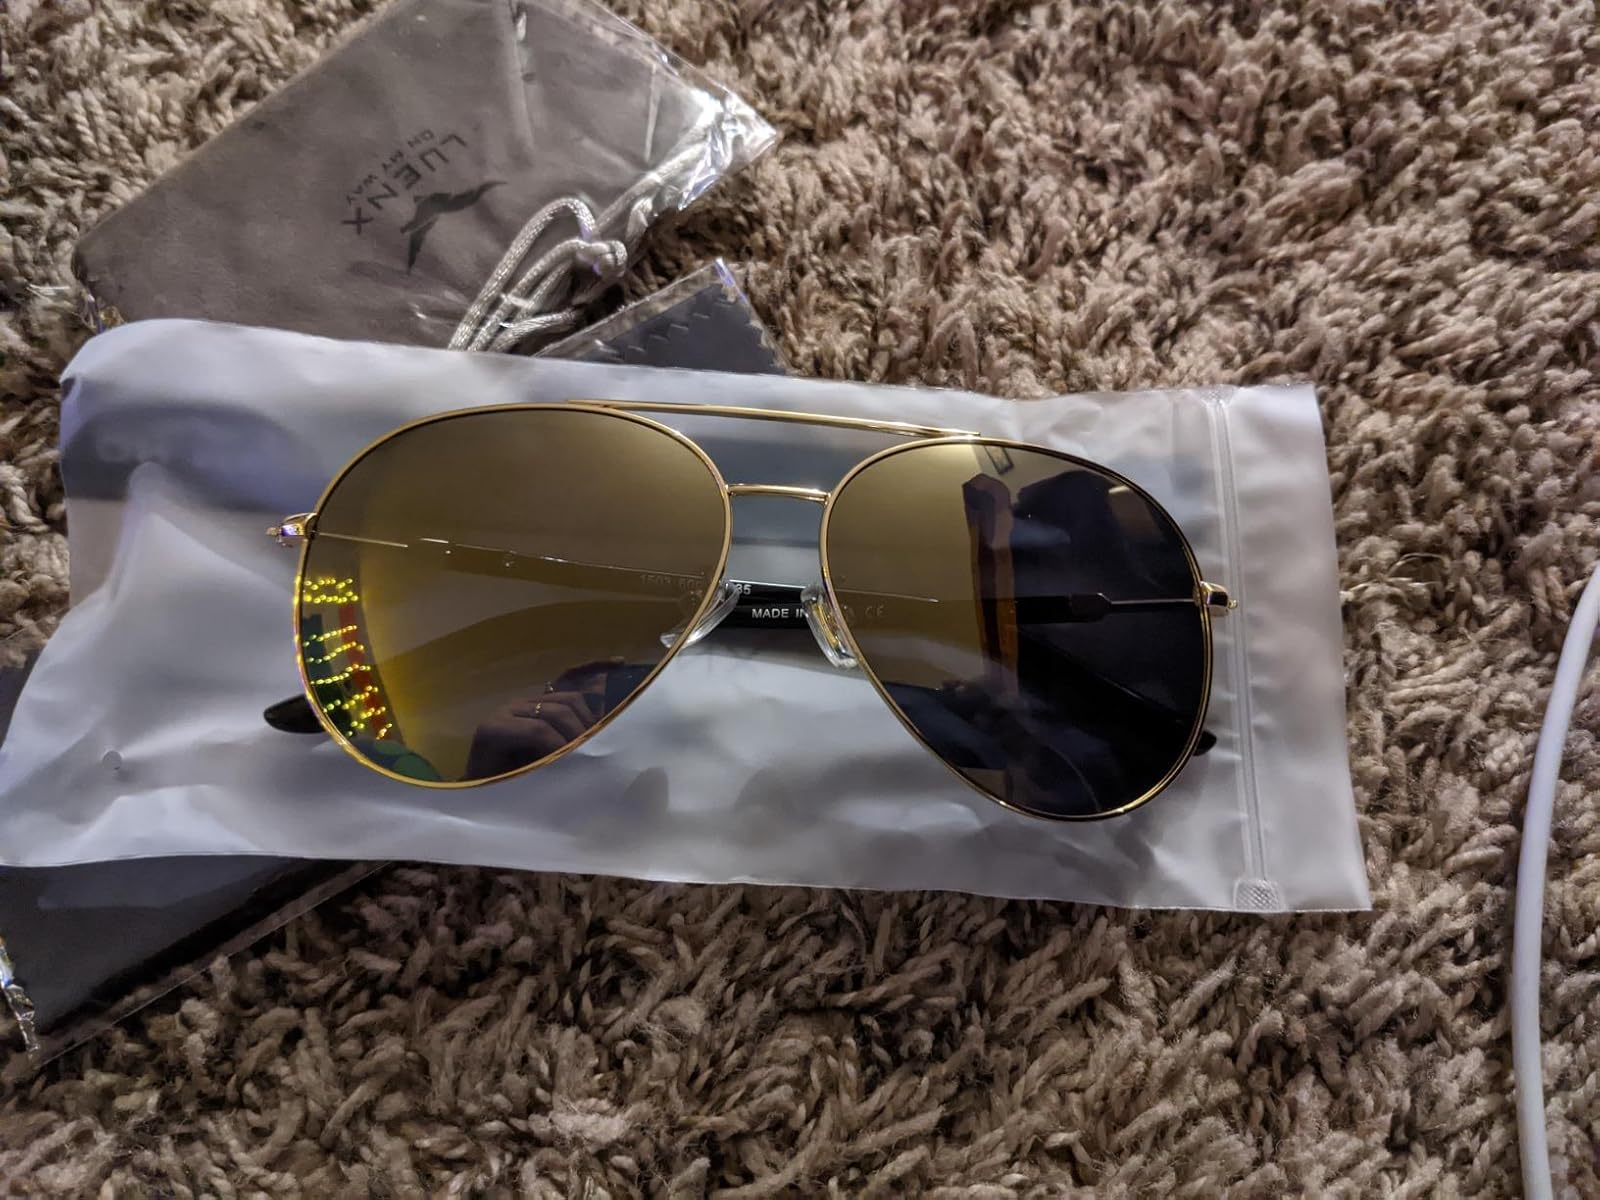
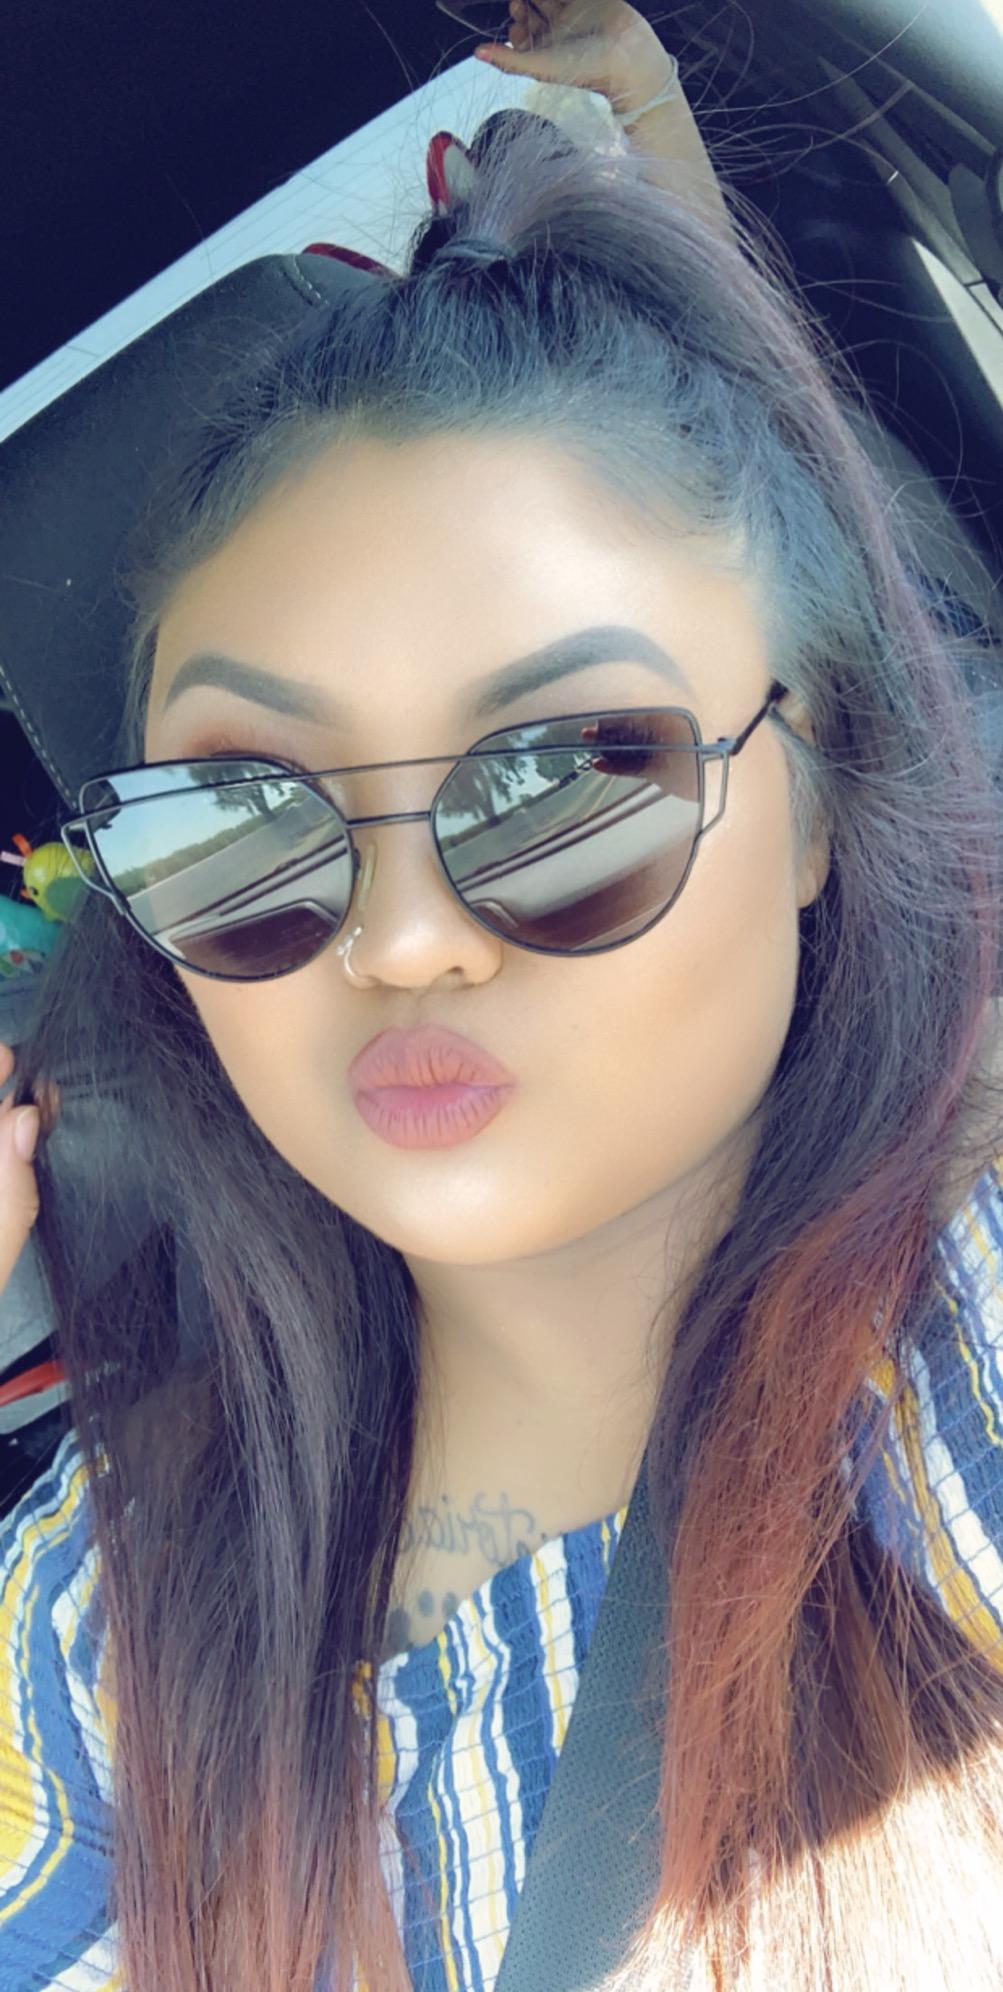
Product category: accessories_sunglasses
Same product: no